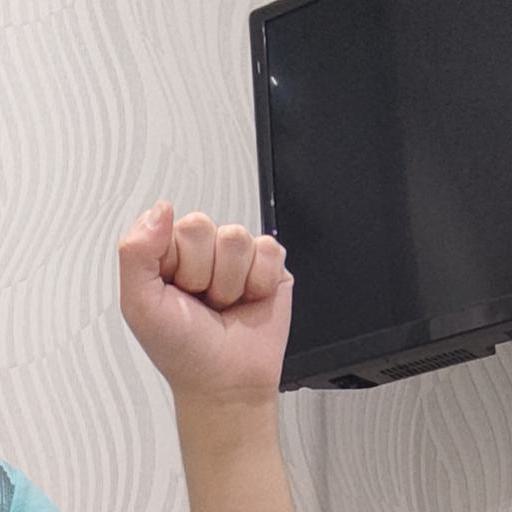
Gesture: fist